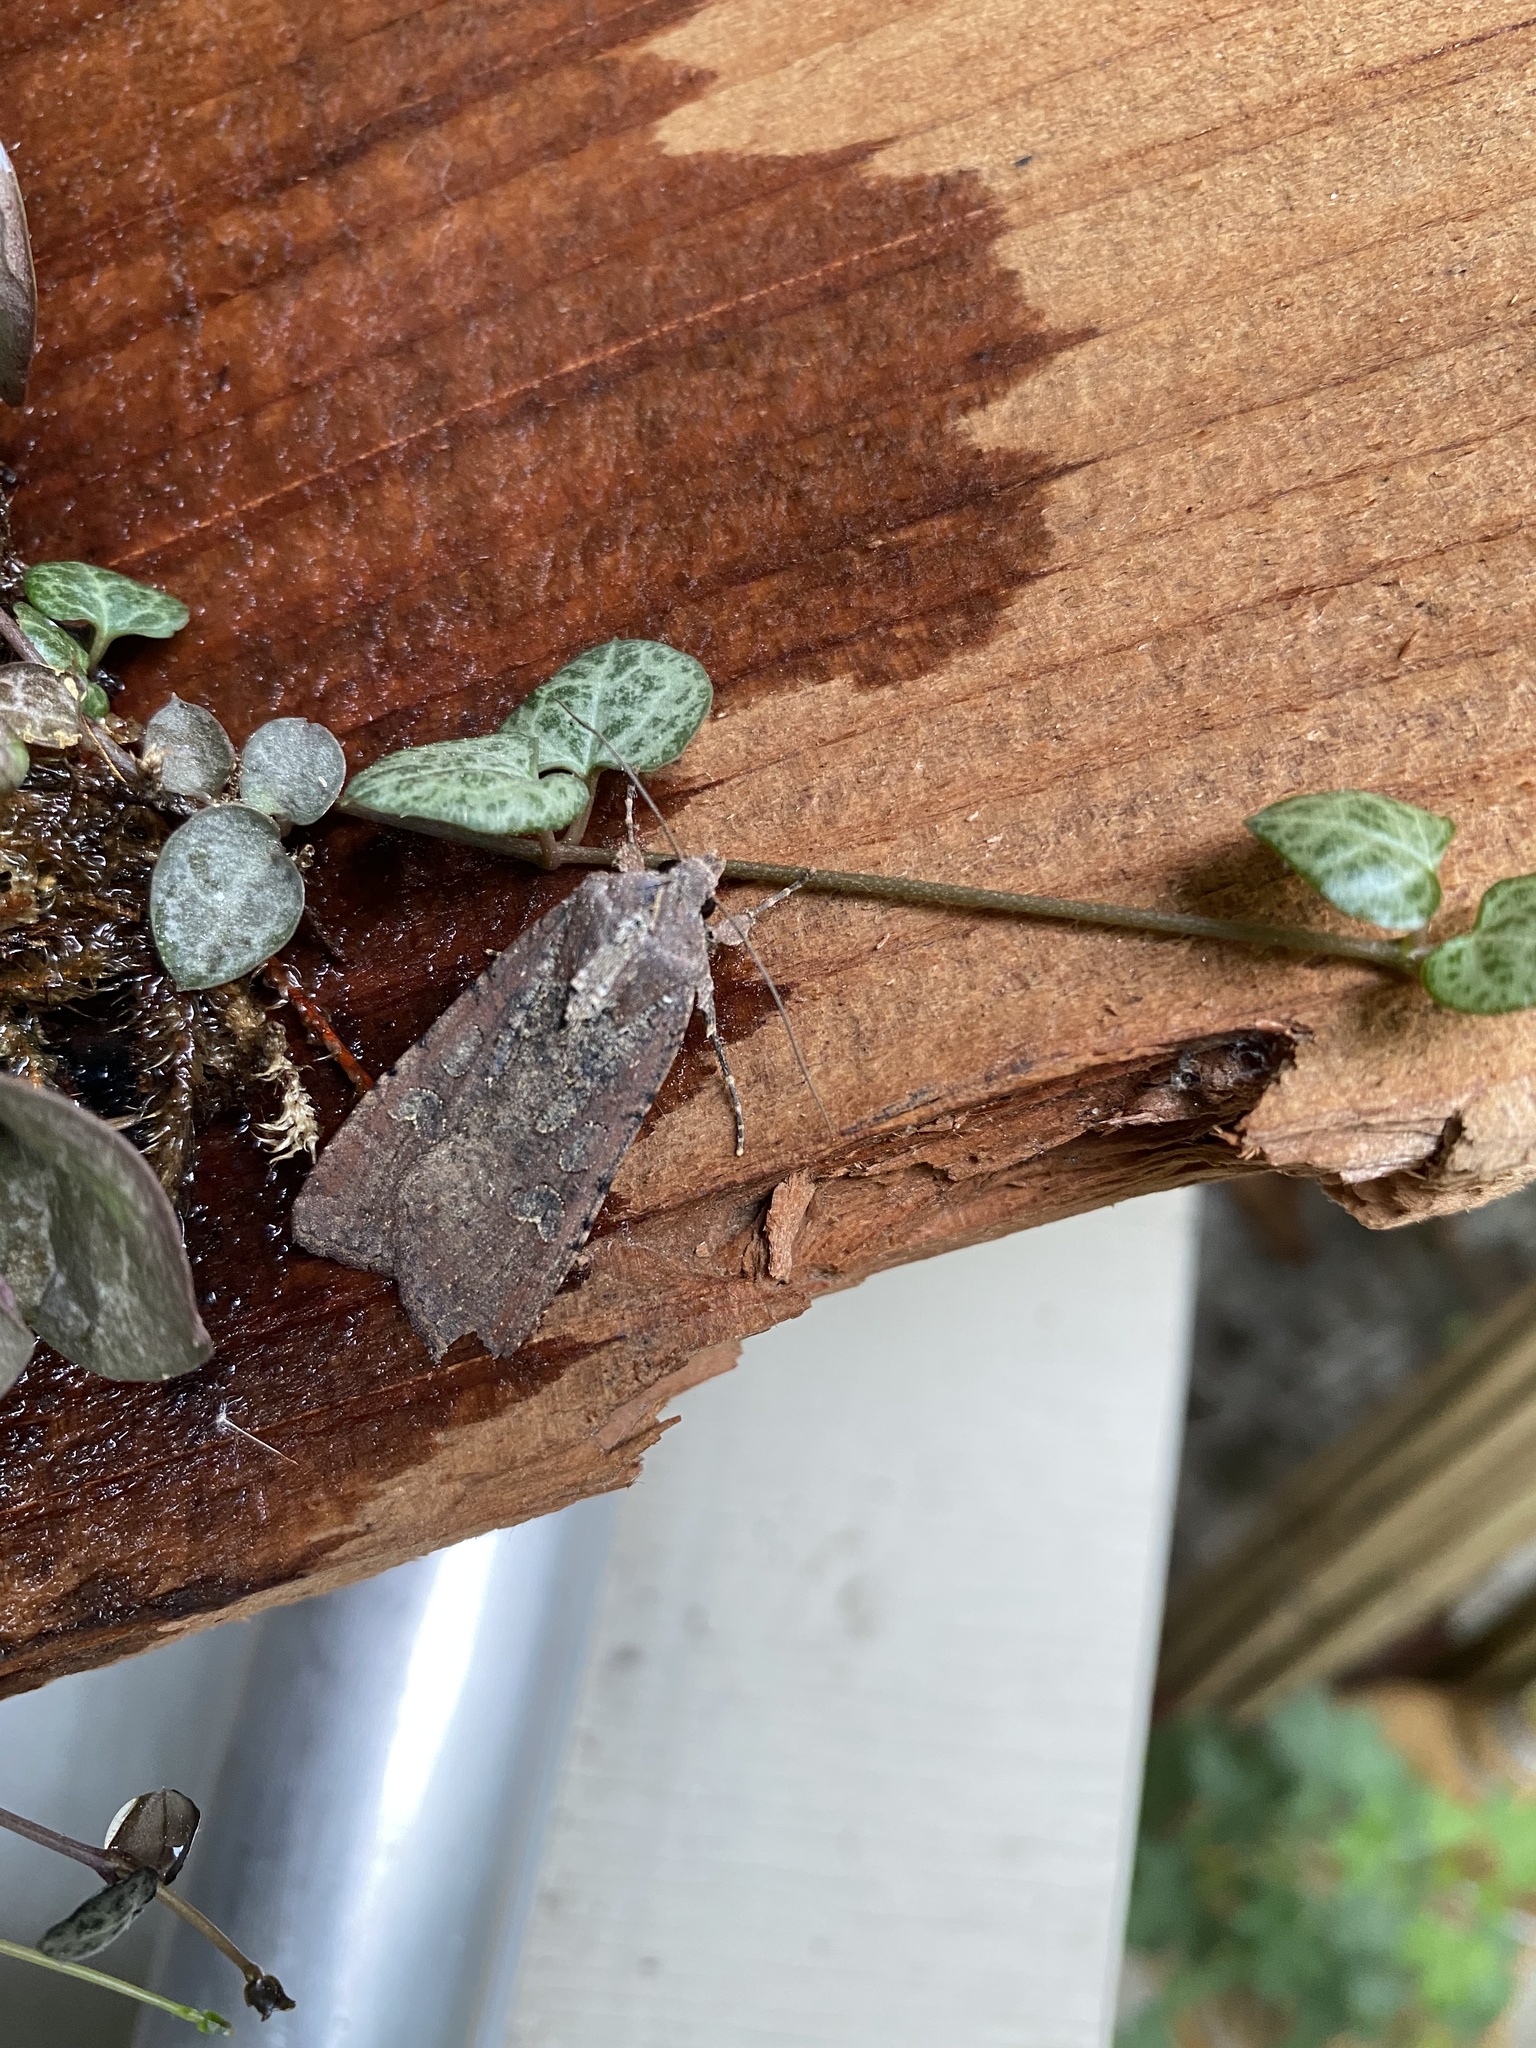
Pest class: cutworms